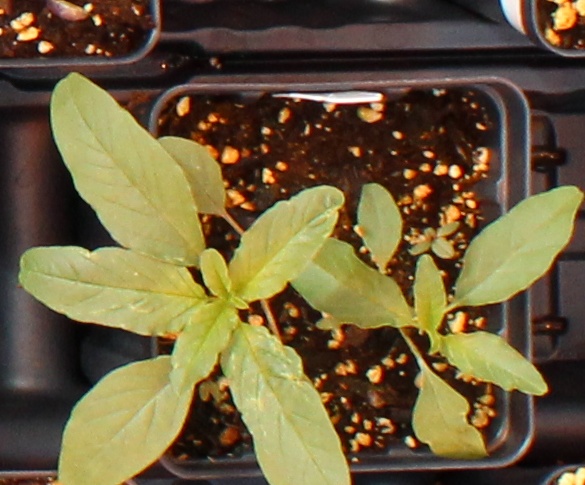
Label: Waterhemp